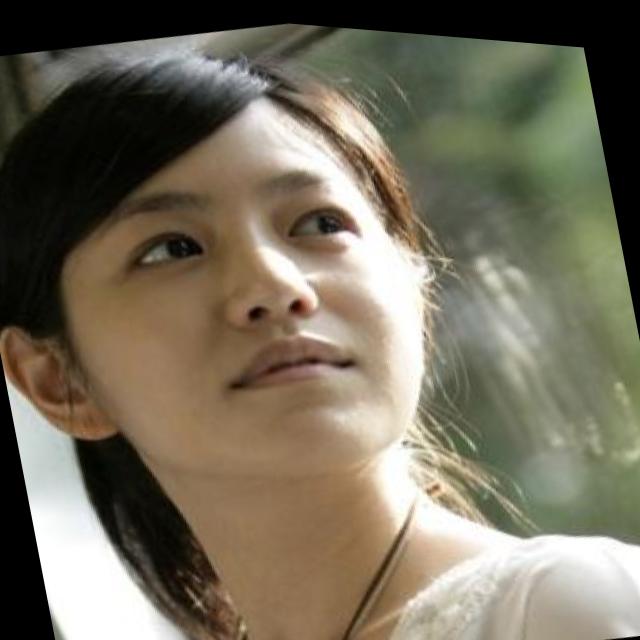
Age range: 21-44